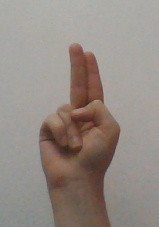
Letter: taa